Cheboygan Crib Light

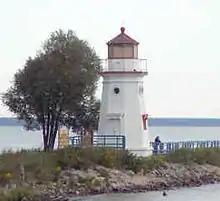
The light in 2001

The Cheboygan Crib Light is a light that marks the west pier head of the mouth of the Cheboygan River into Lake Huron. The pier head, in the center of the municipality of Cheboygan, is located at the north or lake end of Huron Street, and is one of the centerpieces of Cheboygan's Gordon Turner Park.